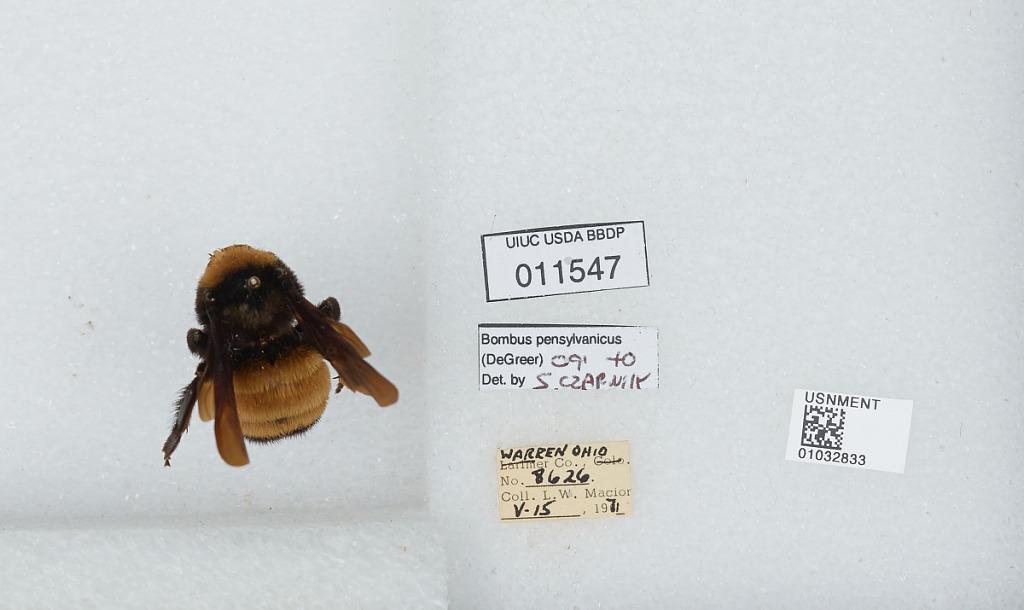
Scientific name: Bombus (Fervidobombus) pensylvanicus pensylvanicus (De Geer)
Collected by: L. Macior
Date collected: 1971-5-15
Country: United States
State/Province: Ohio
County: Warren
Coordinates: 39.4242, -84.1856
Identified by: Czarnik, S.